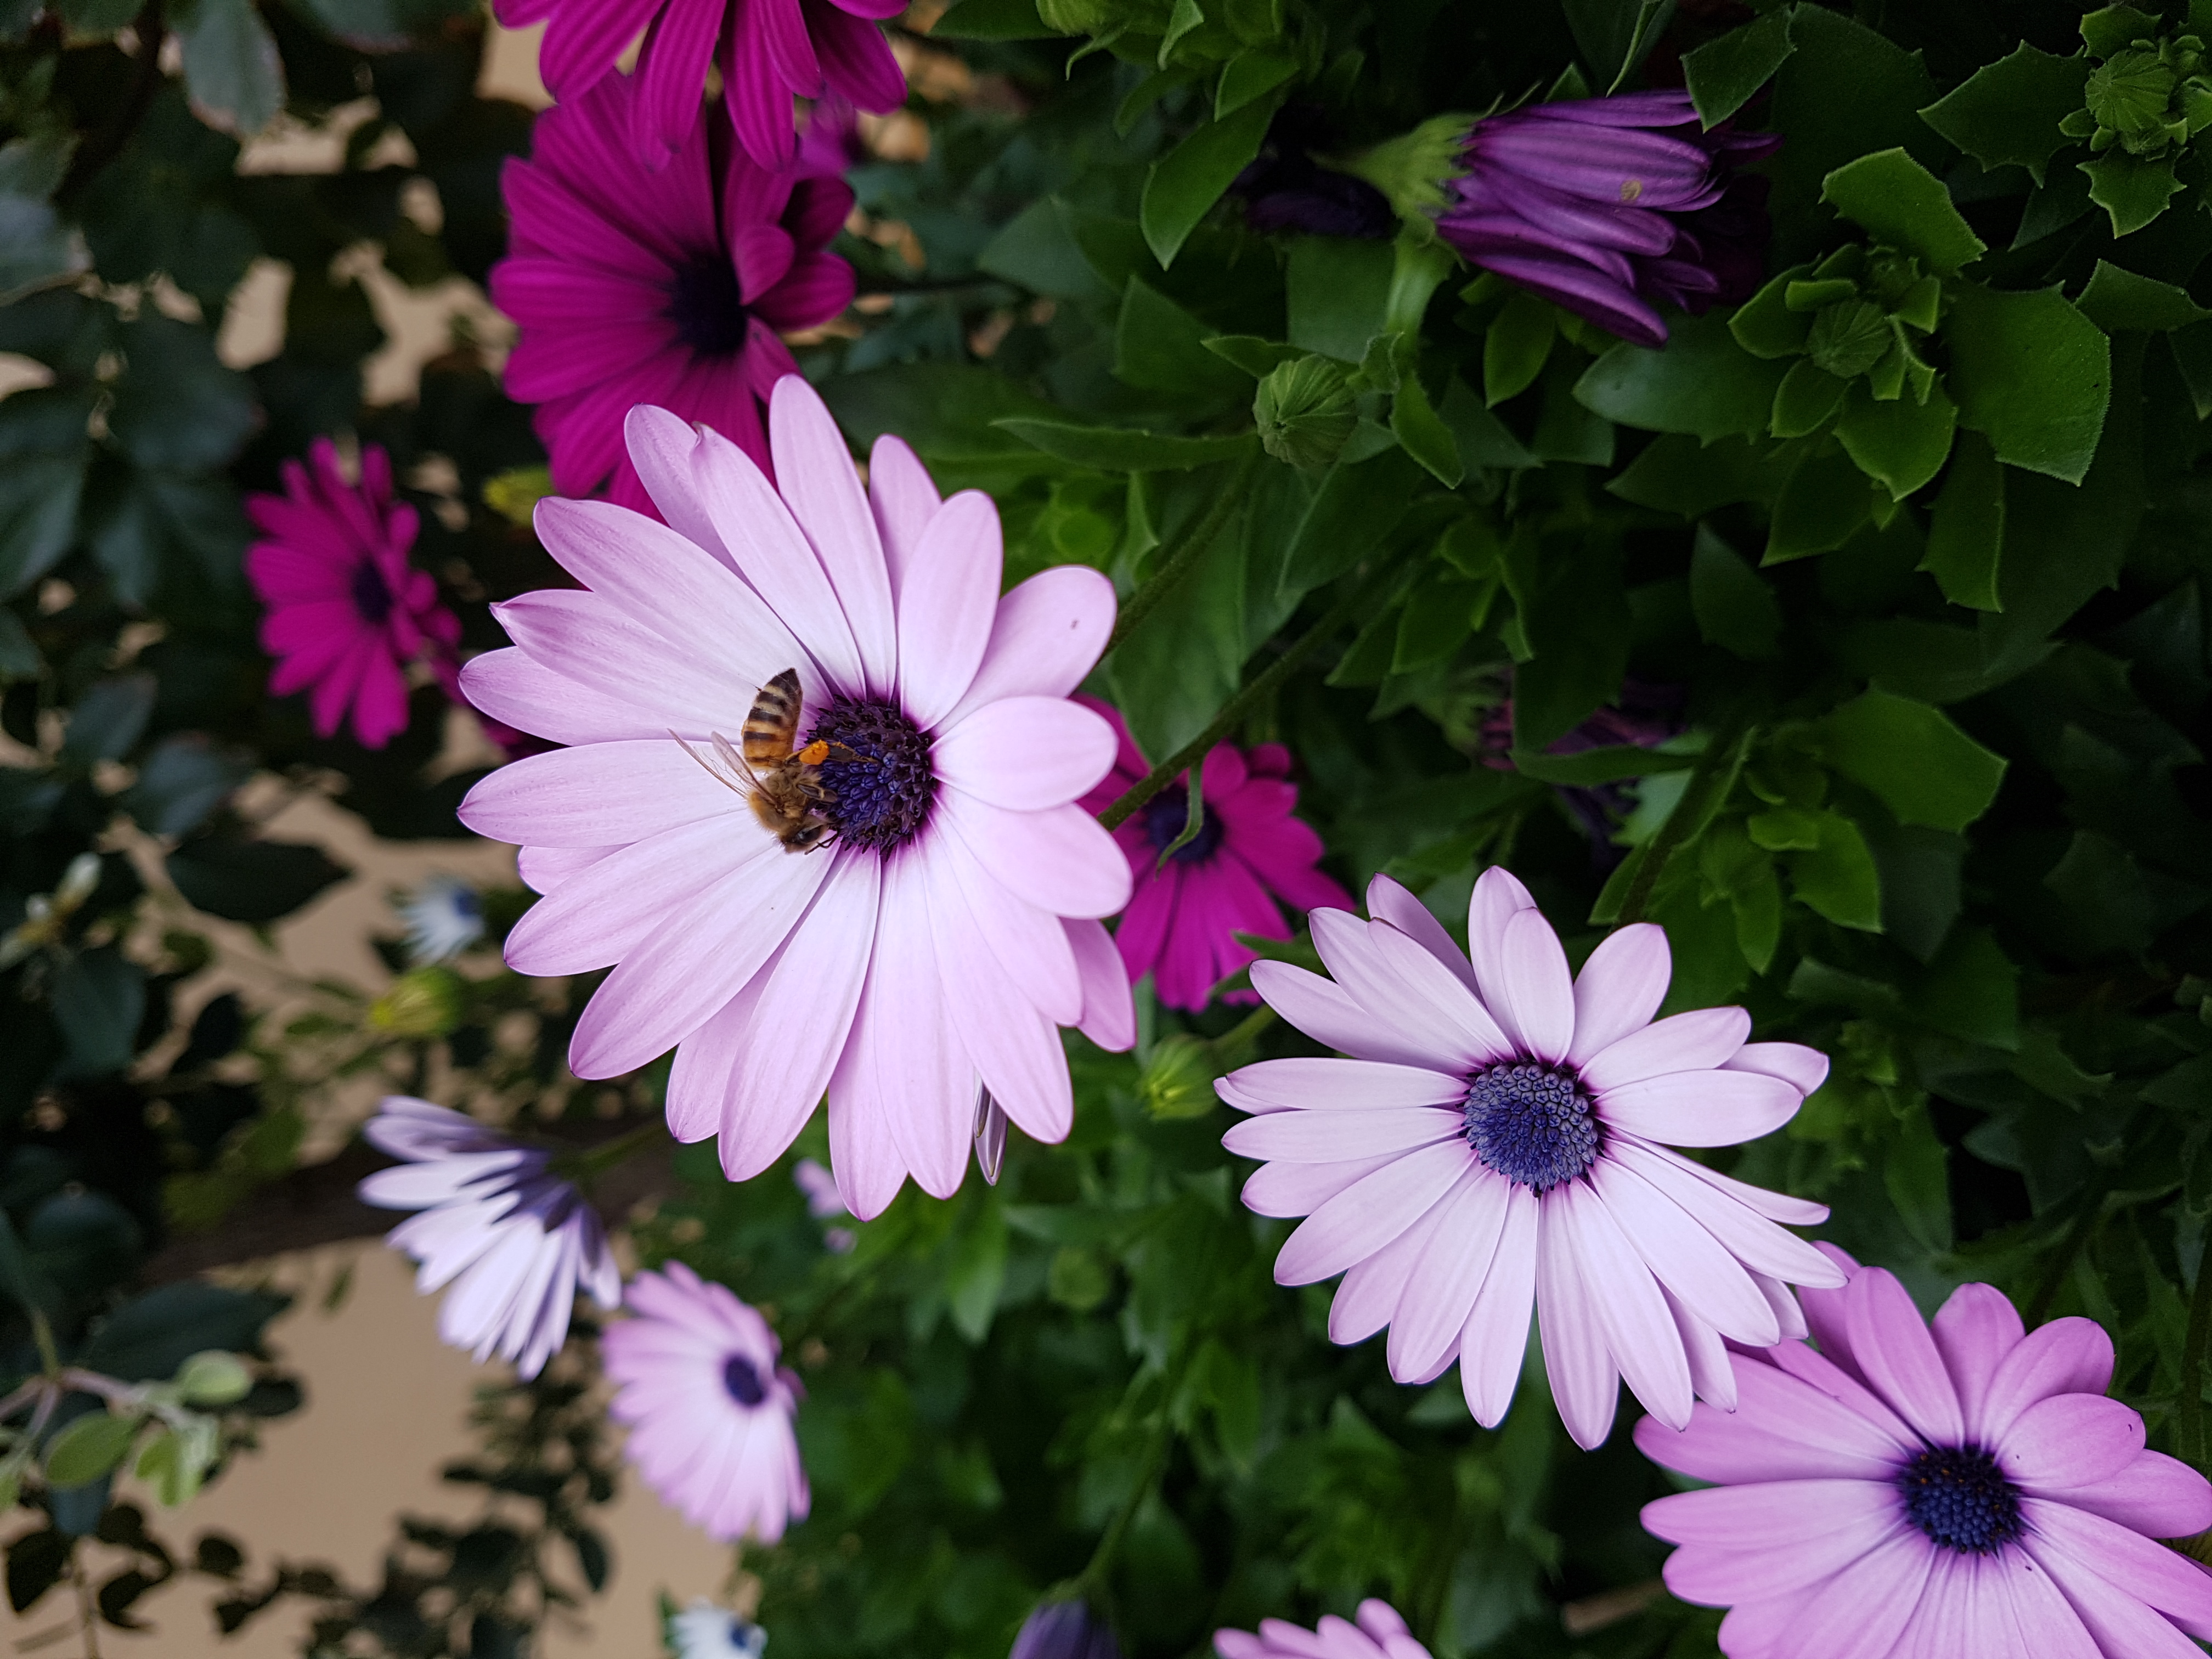
bees, flower, flora, purple, plant, garden cosmos, flowering plant, daisy, annual plant, petal, daisy family, chrysanths, wildflower, aster, marguerite daisy